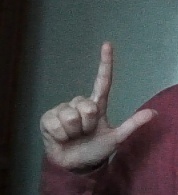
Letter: laam